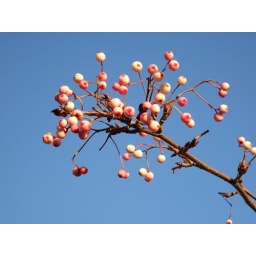
Some pretty pink berries against a blue Winter sky.